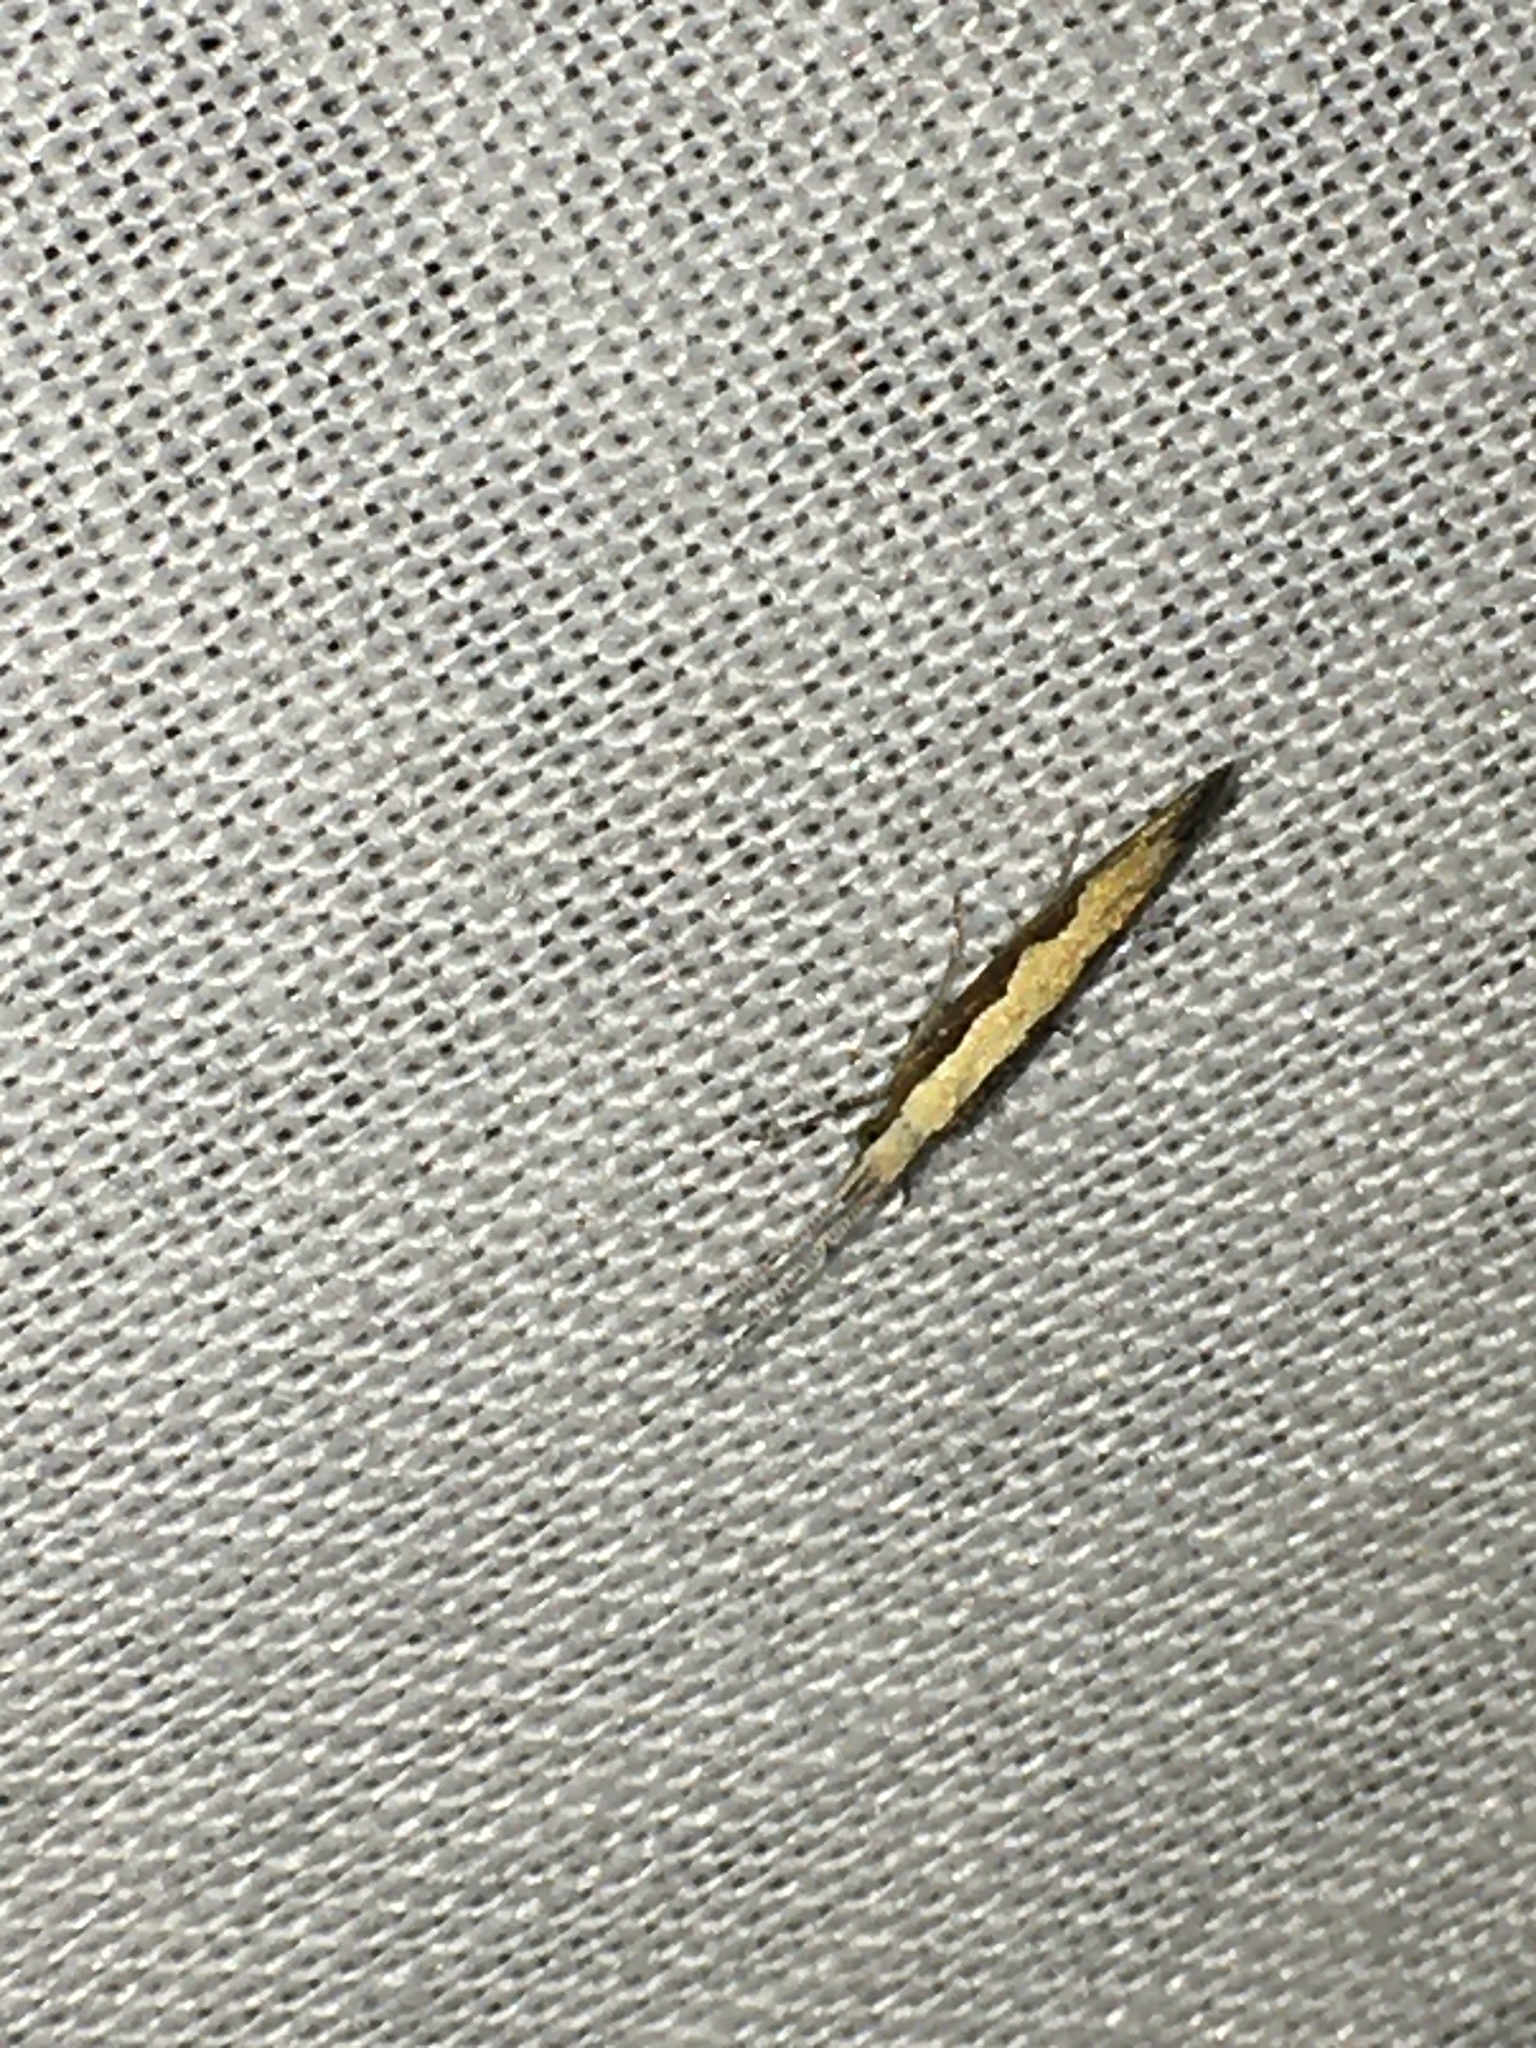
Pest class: diamondback_moth